Psychology

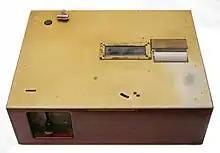
Skinner's teaching machine, a mechanical invention to automate the task of programmed instruction

A tenet of behavioral research is that a large part of both human and lower-animal behavior is learned. A principle associated with behavioral research is that the mechanisms involved in learning apply to humans and non-human animals. Behavioral researchers have developed a treatment known as behavior modification, which is used to help individuals replace undesirable behaviors with desirable ones.